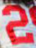
Number: 2